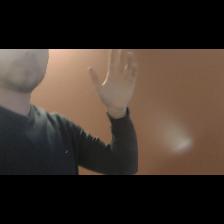
Label: Human